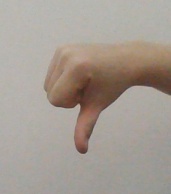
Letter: waw